Kita Anjō Station

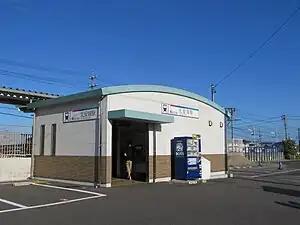
Kita Anjō Station in August 2012

Minami Anjō Station is served by the Meitetsu Nishio Line, and is located 2.6 kilometers from the starting point of the line at .